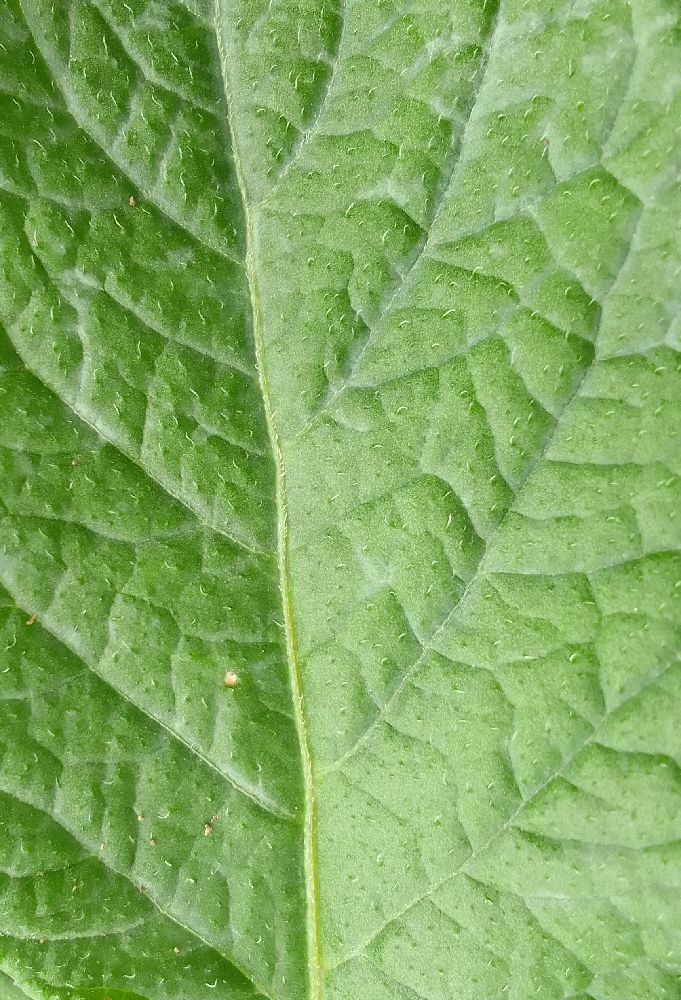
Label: Healthy